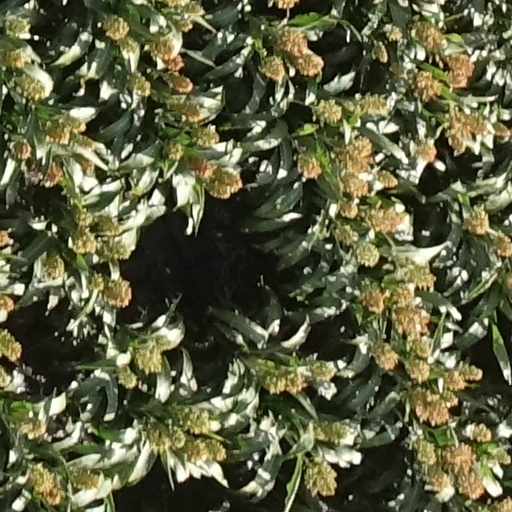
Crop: sorghum